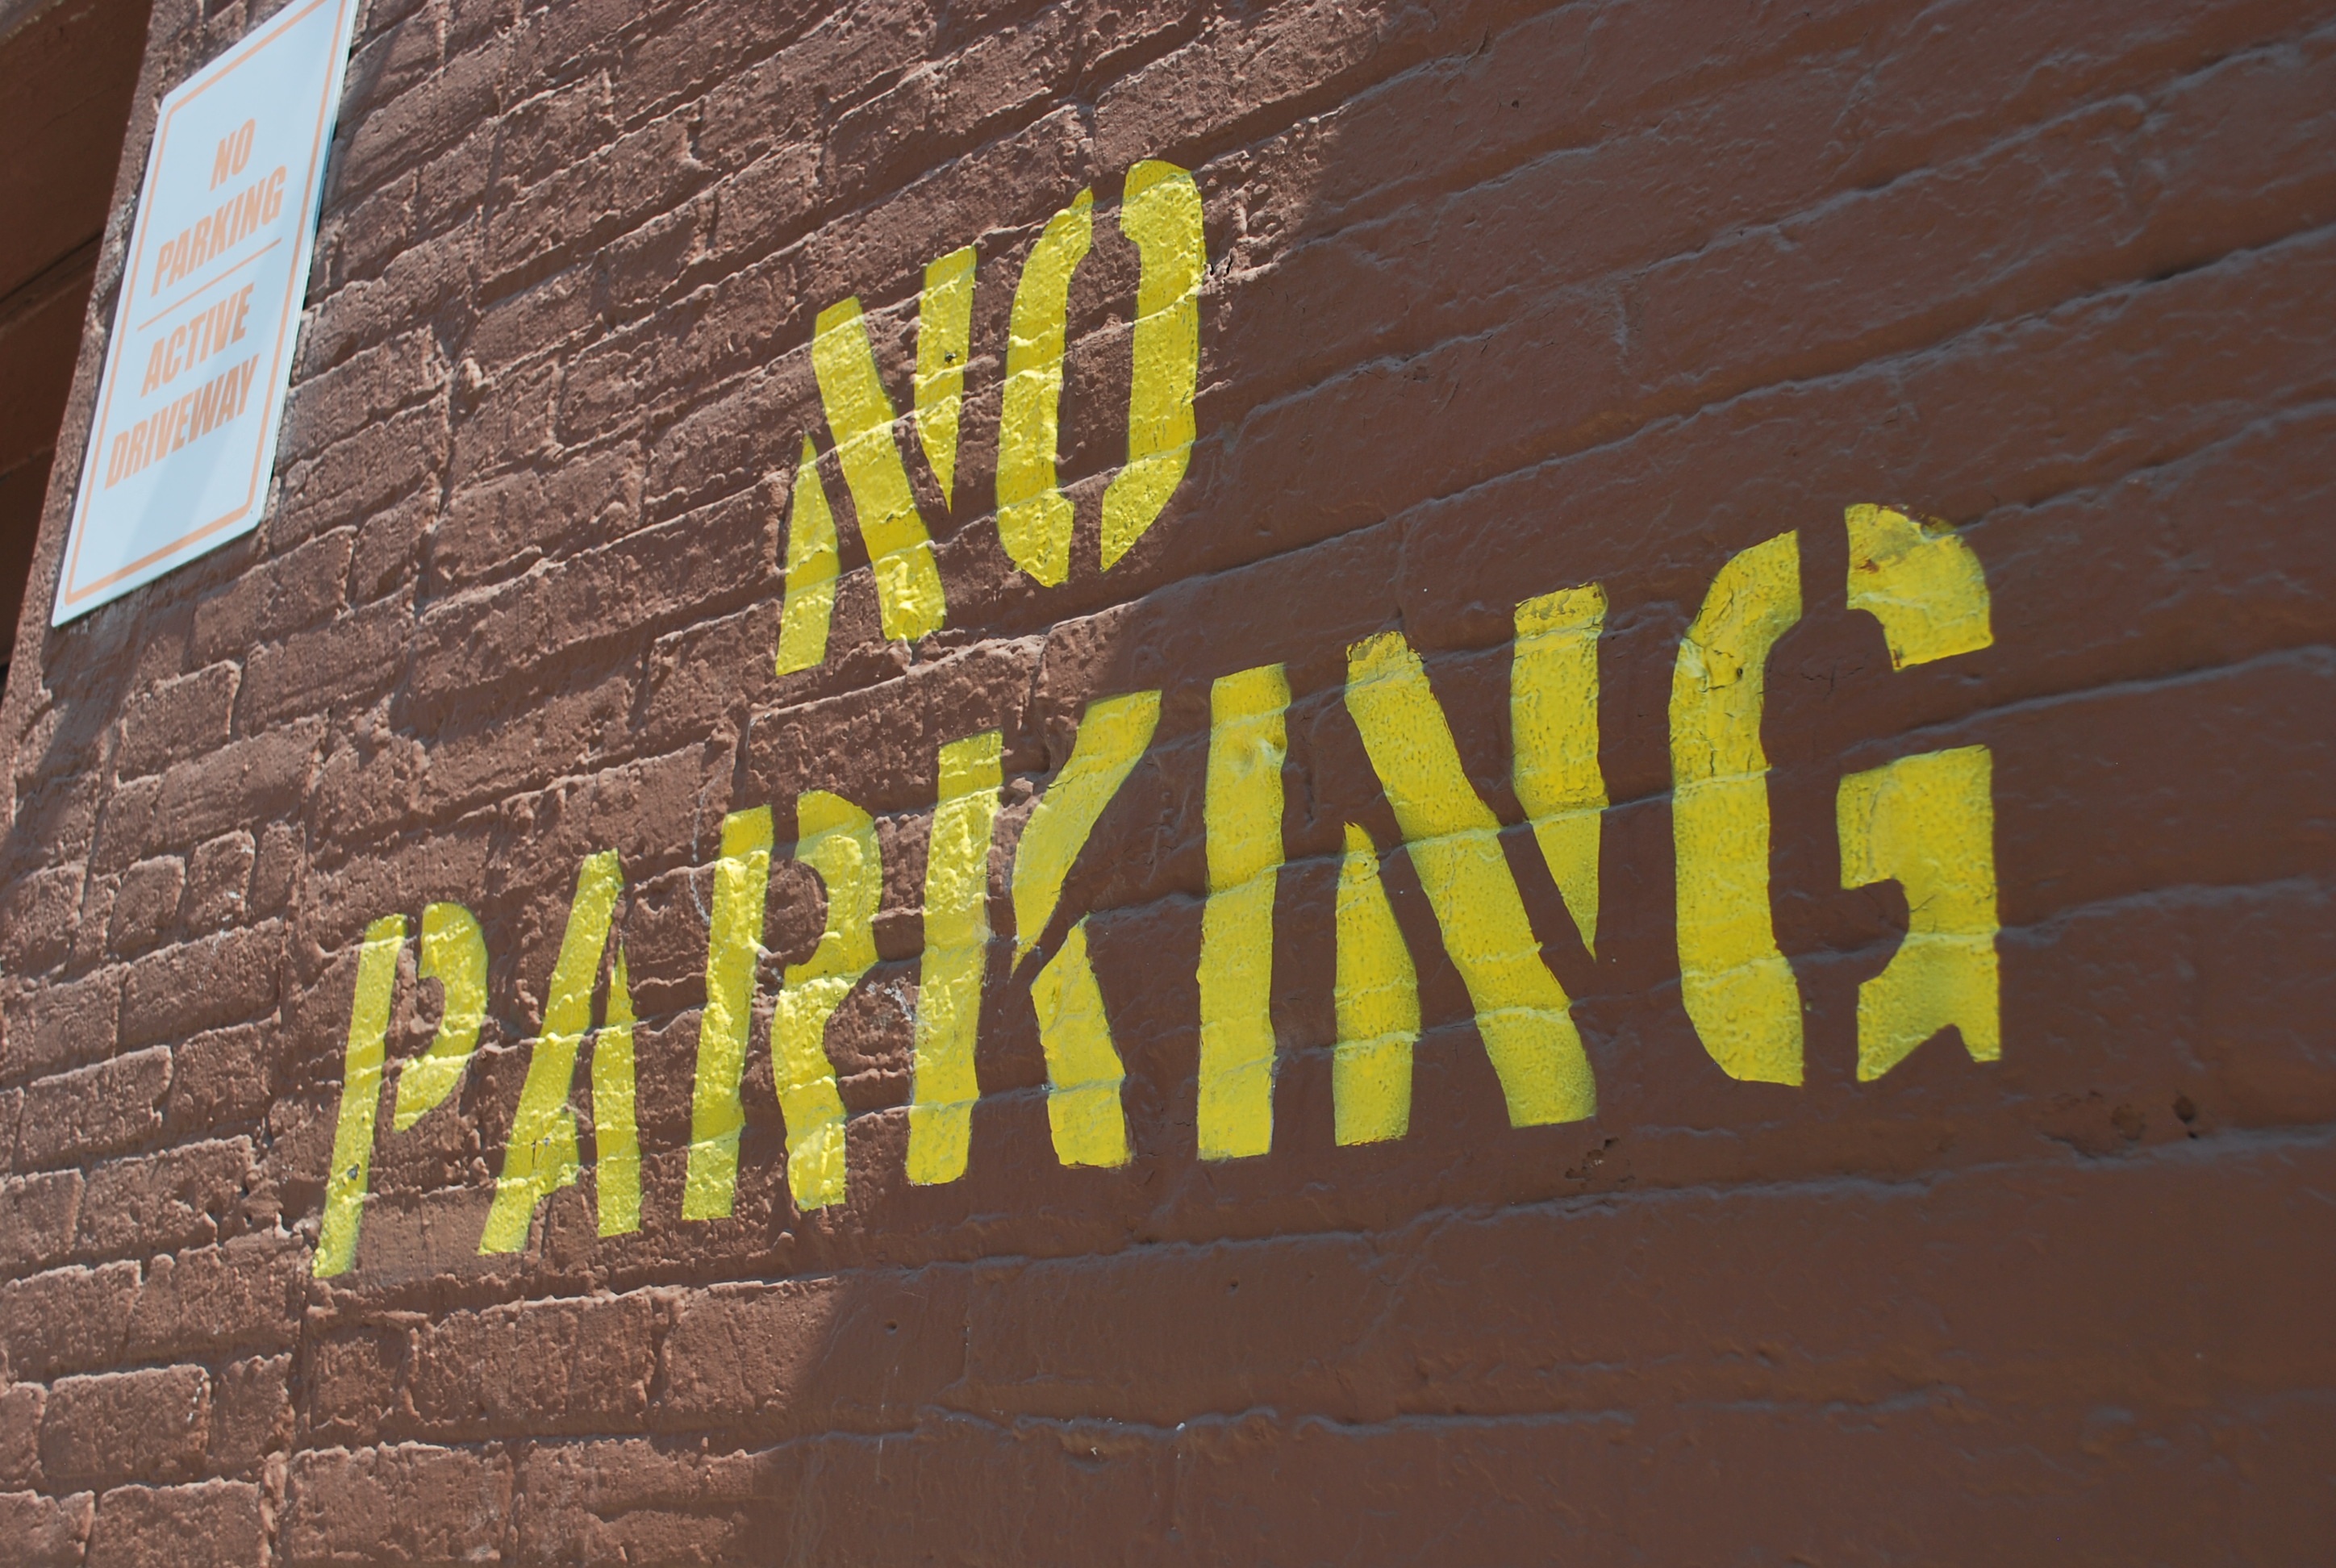
number, wall, sign, color, street sign, yellow, brick, graffiti, signage, lane, art